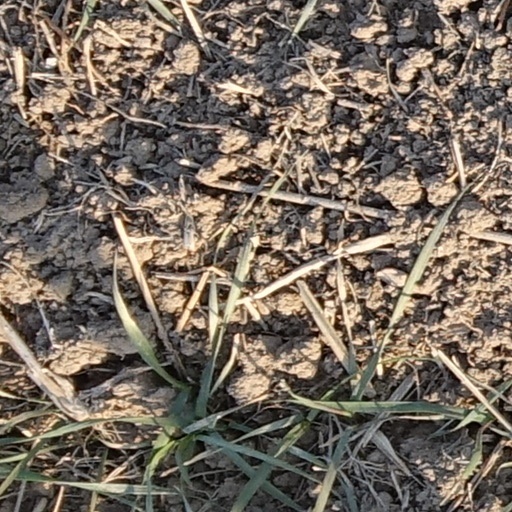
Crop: wheat